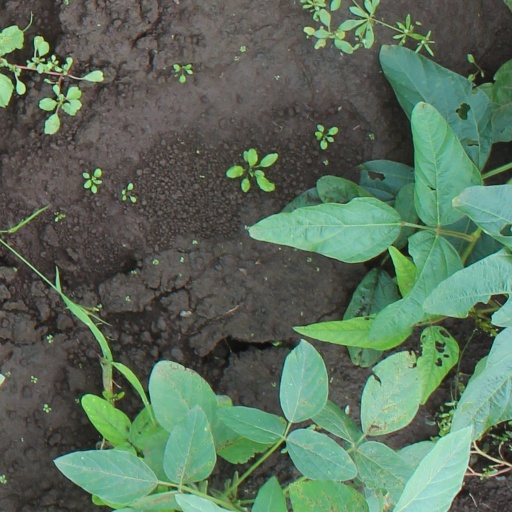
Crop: soybean